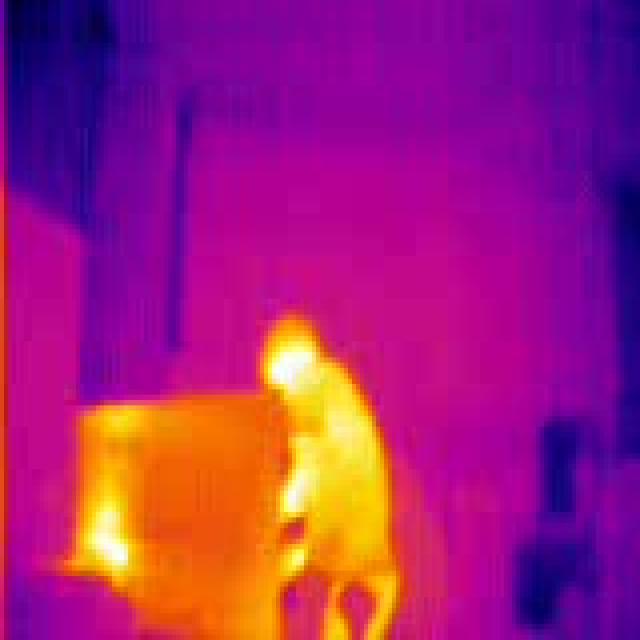
Detected objects:
label: person